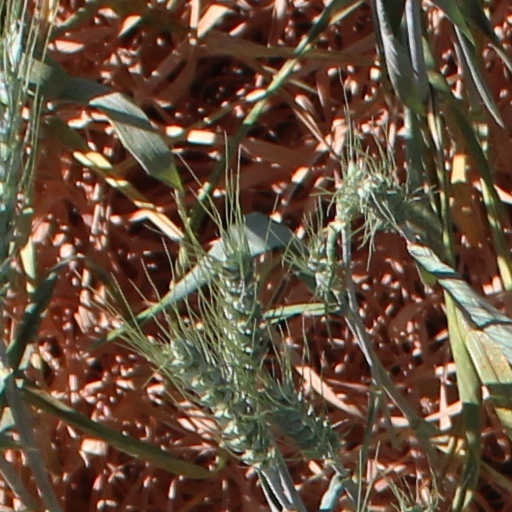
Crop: wheat